Ángela García de Paredes

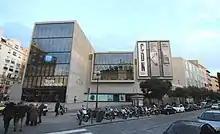
Teatro Valle-Inclán, Madrid

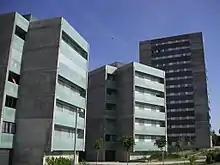
Pradolongo II, Madrid

De Paredes was born in Madrid in 1958. She is the daughter of architect and María Isabel de Falla (the daughter of architect Germán de Falla and sister of composer Manuel de Falla).